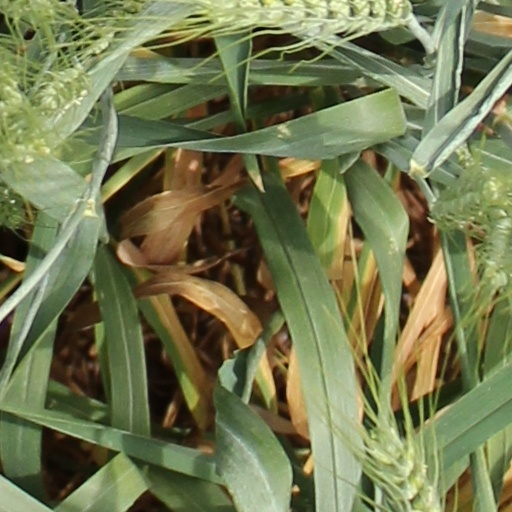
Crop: wheat